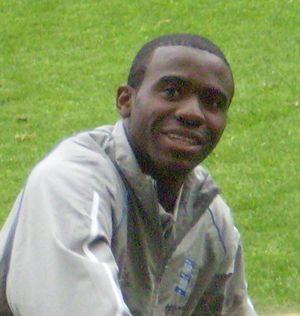
Fabrice Ndala Muamba, né le 6 avril 1988 à Kinshasa, est un footballeur anglais évoluant au poste de milieu de terrain.